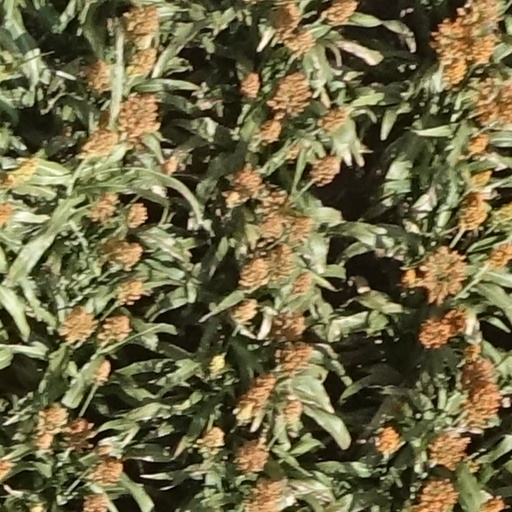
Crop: sorghum